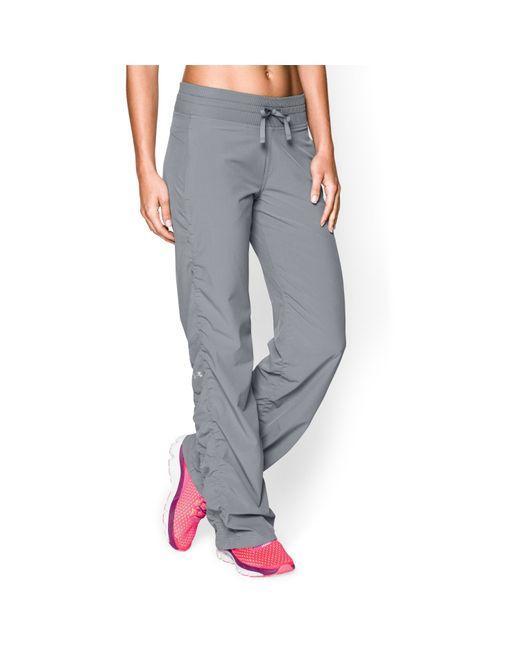
Lange Hose aus grauem Nylon mit elastischer Taille und rotem Converse